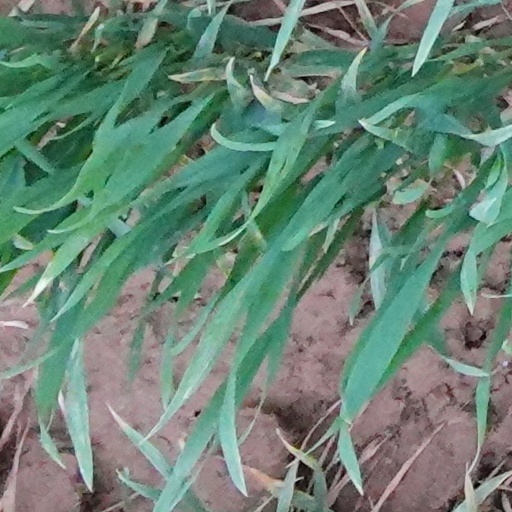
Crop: wheat